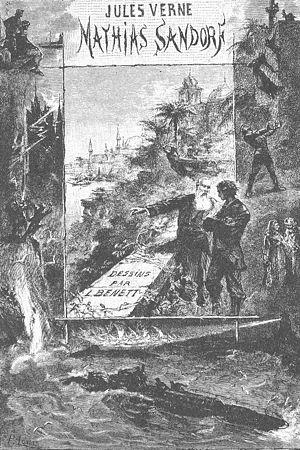
Jules Verne: ""Mathias Sandorf"" (1885), dessins par Léon Benett. Česky: Ilustrace Léona Benetta k románu J. Verna ""Mathias Sandorf]]""."
Mathias Sandorf est un roman d'aventures de Jules Verne, paru en 1885.